Thiruthetriyambalam

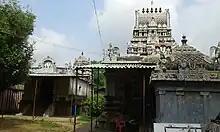

Thiruthetriyambalam or Palli Konda Perumal Temple is located in Tirunangur, a village in the outskirts of Sirkaḻi in the South Indian state of Tamil Nadu, is dedicated to the Hindu god Vishnu. Constructed in the Dravidian style of architecture, the temple is glorified in the "Nalayira Divya Prabandham", the early medieval Tamil canon of the Alvar saints from the 6th–9th centuries CE. It is one of the 108 "Divya Desams" dedicated to Vishnu, who is worshipped as Palli Konda Perumal.